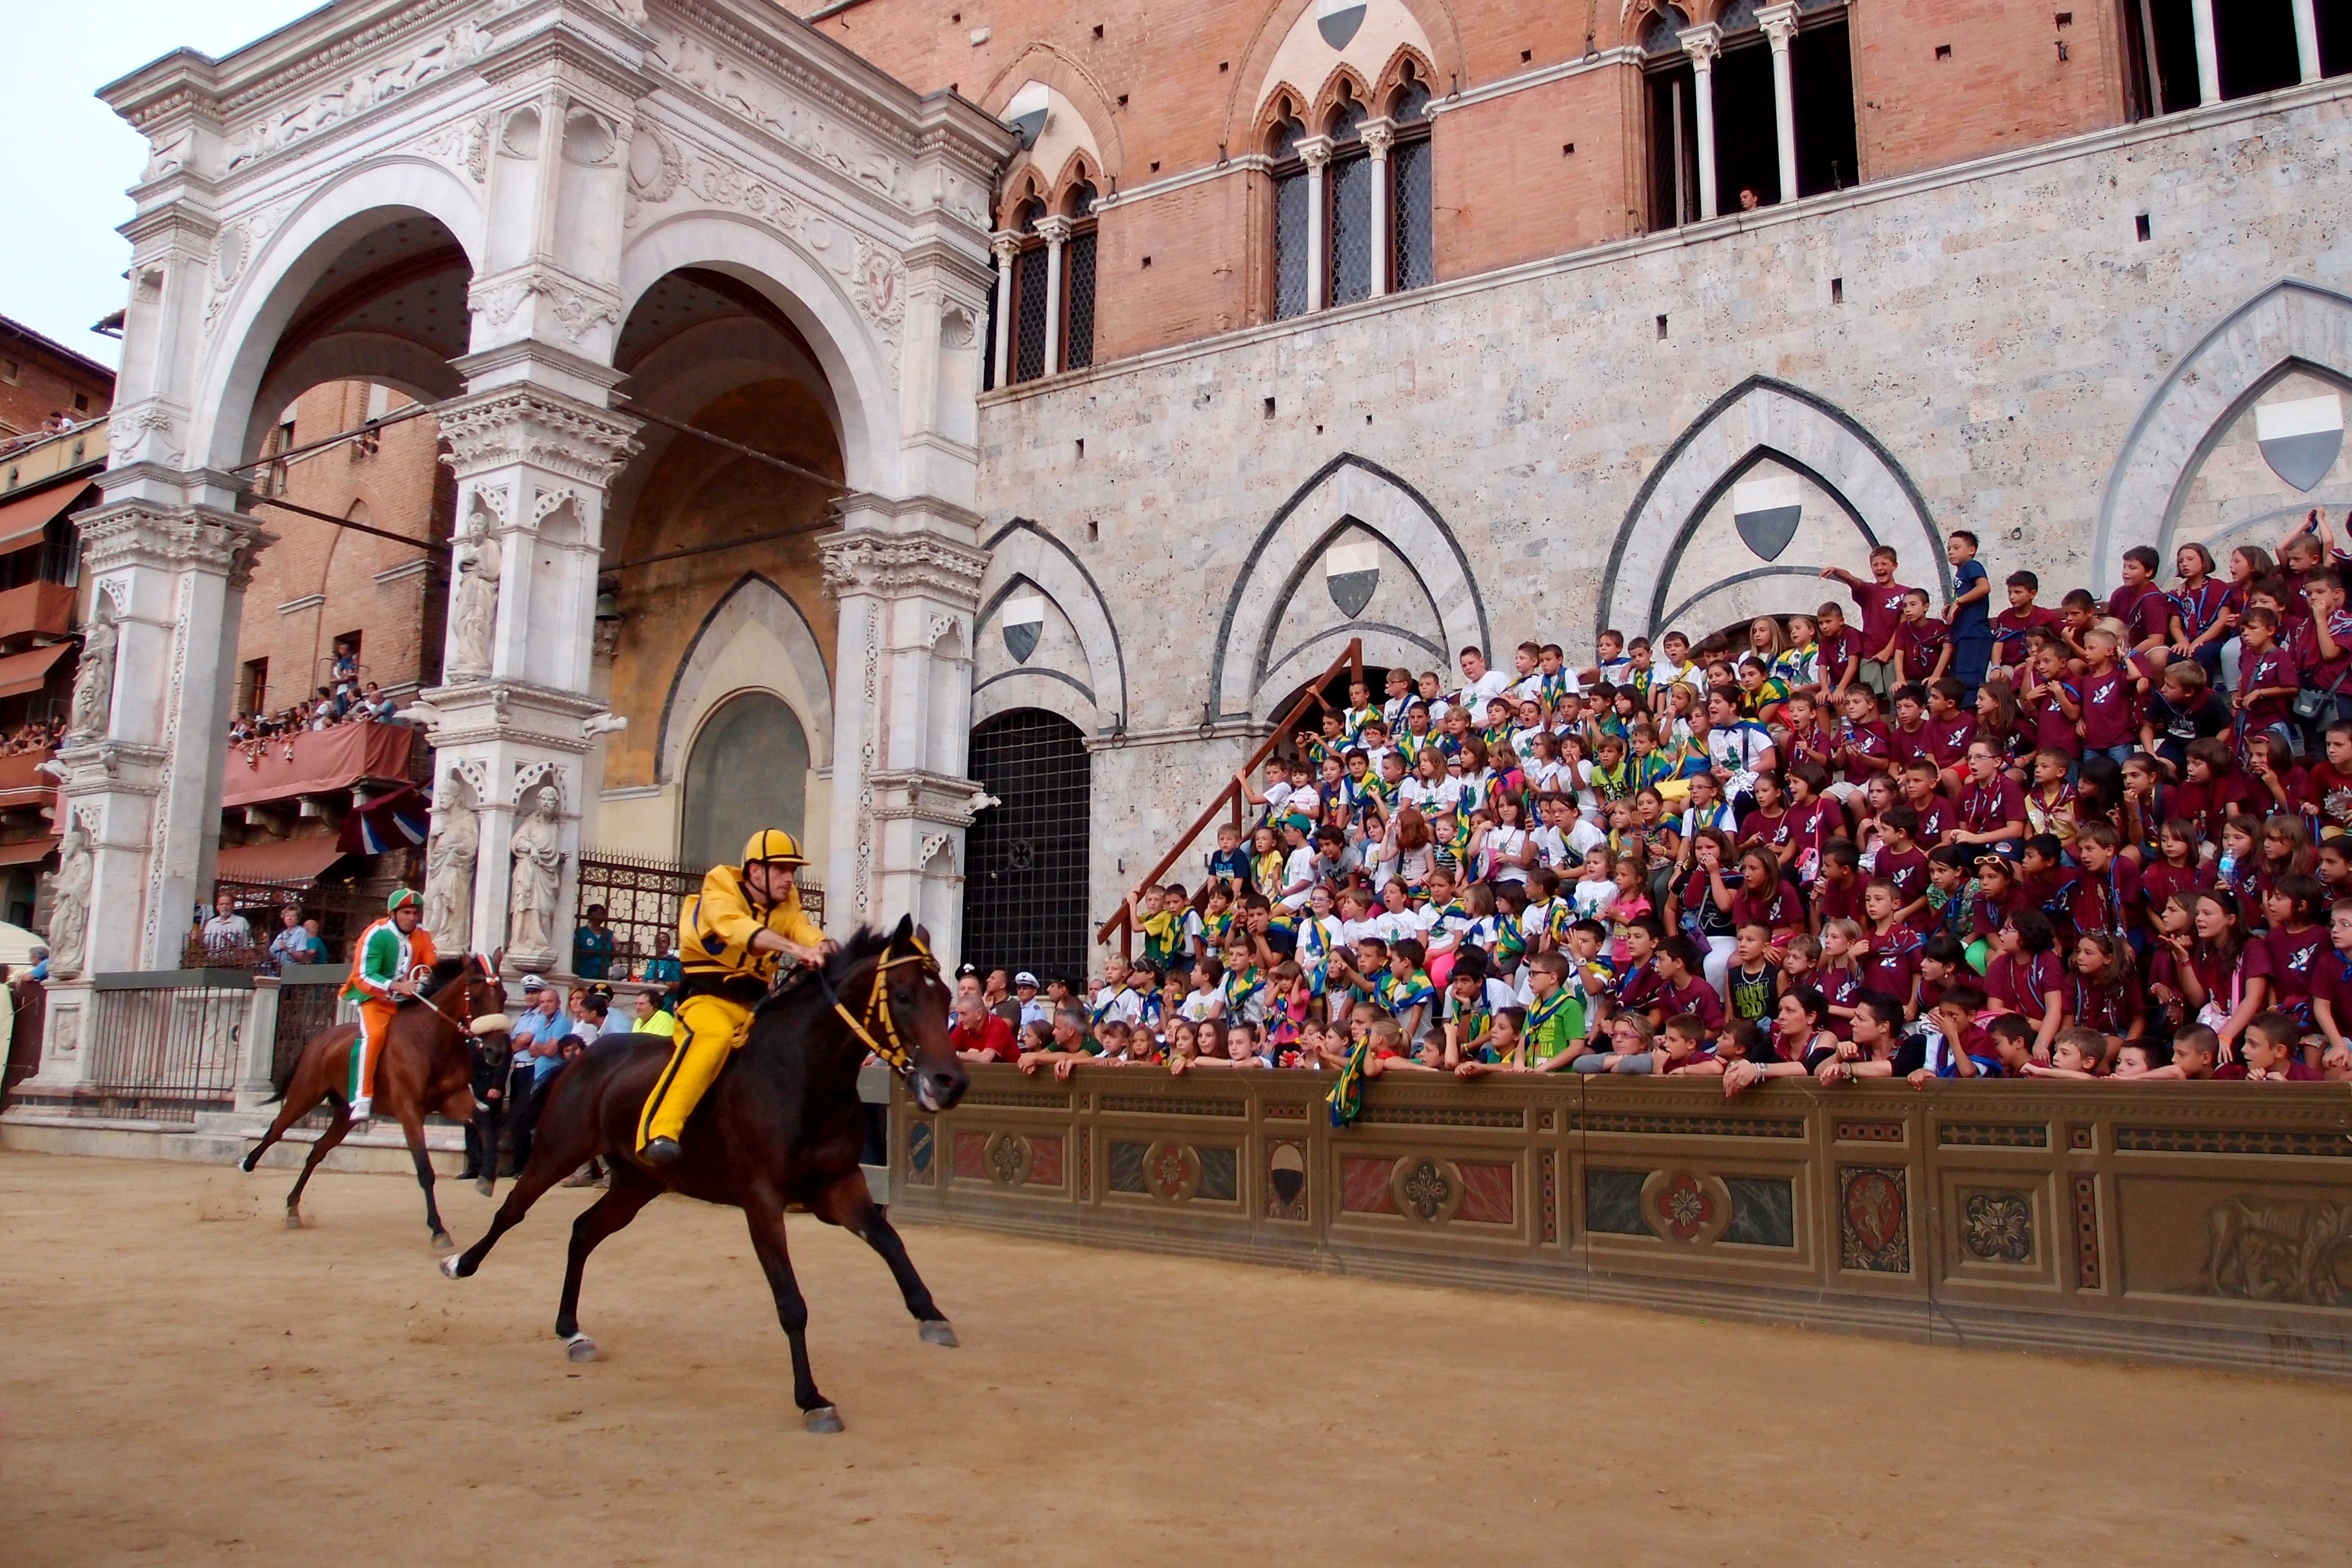
people, crowd, horse, tourism, festival, jockey, bullring, tradition, races, middle ages, palio, sienna